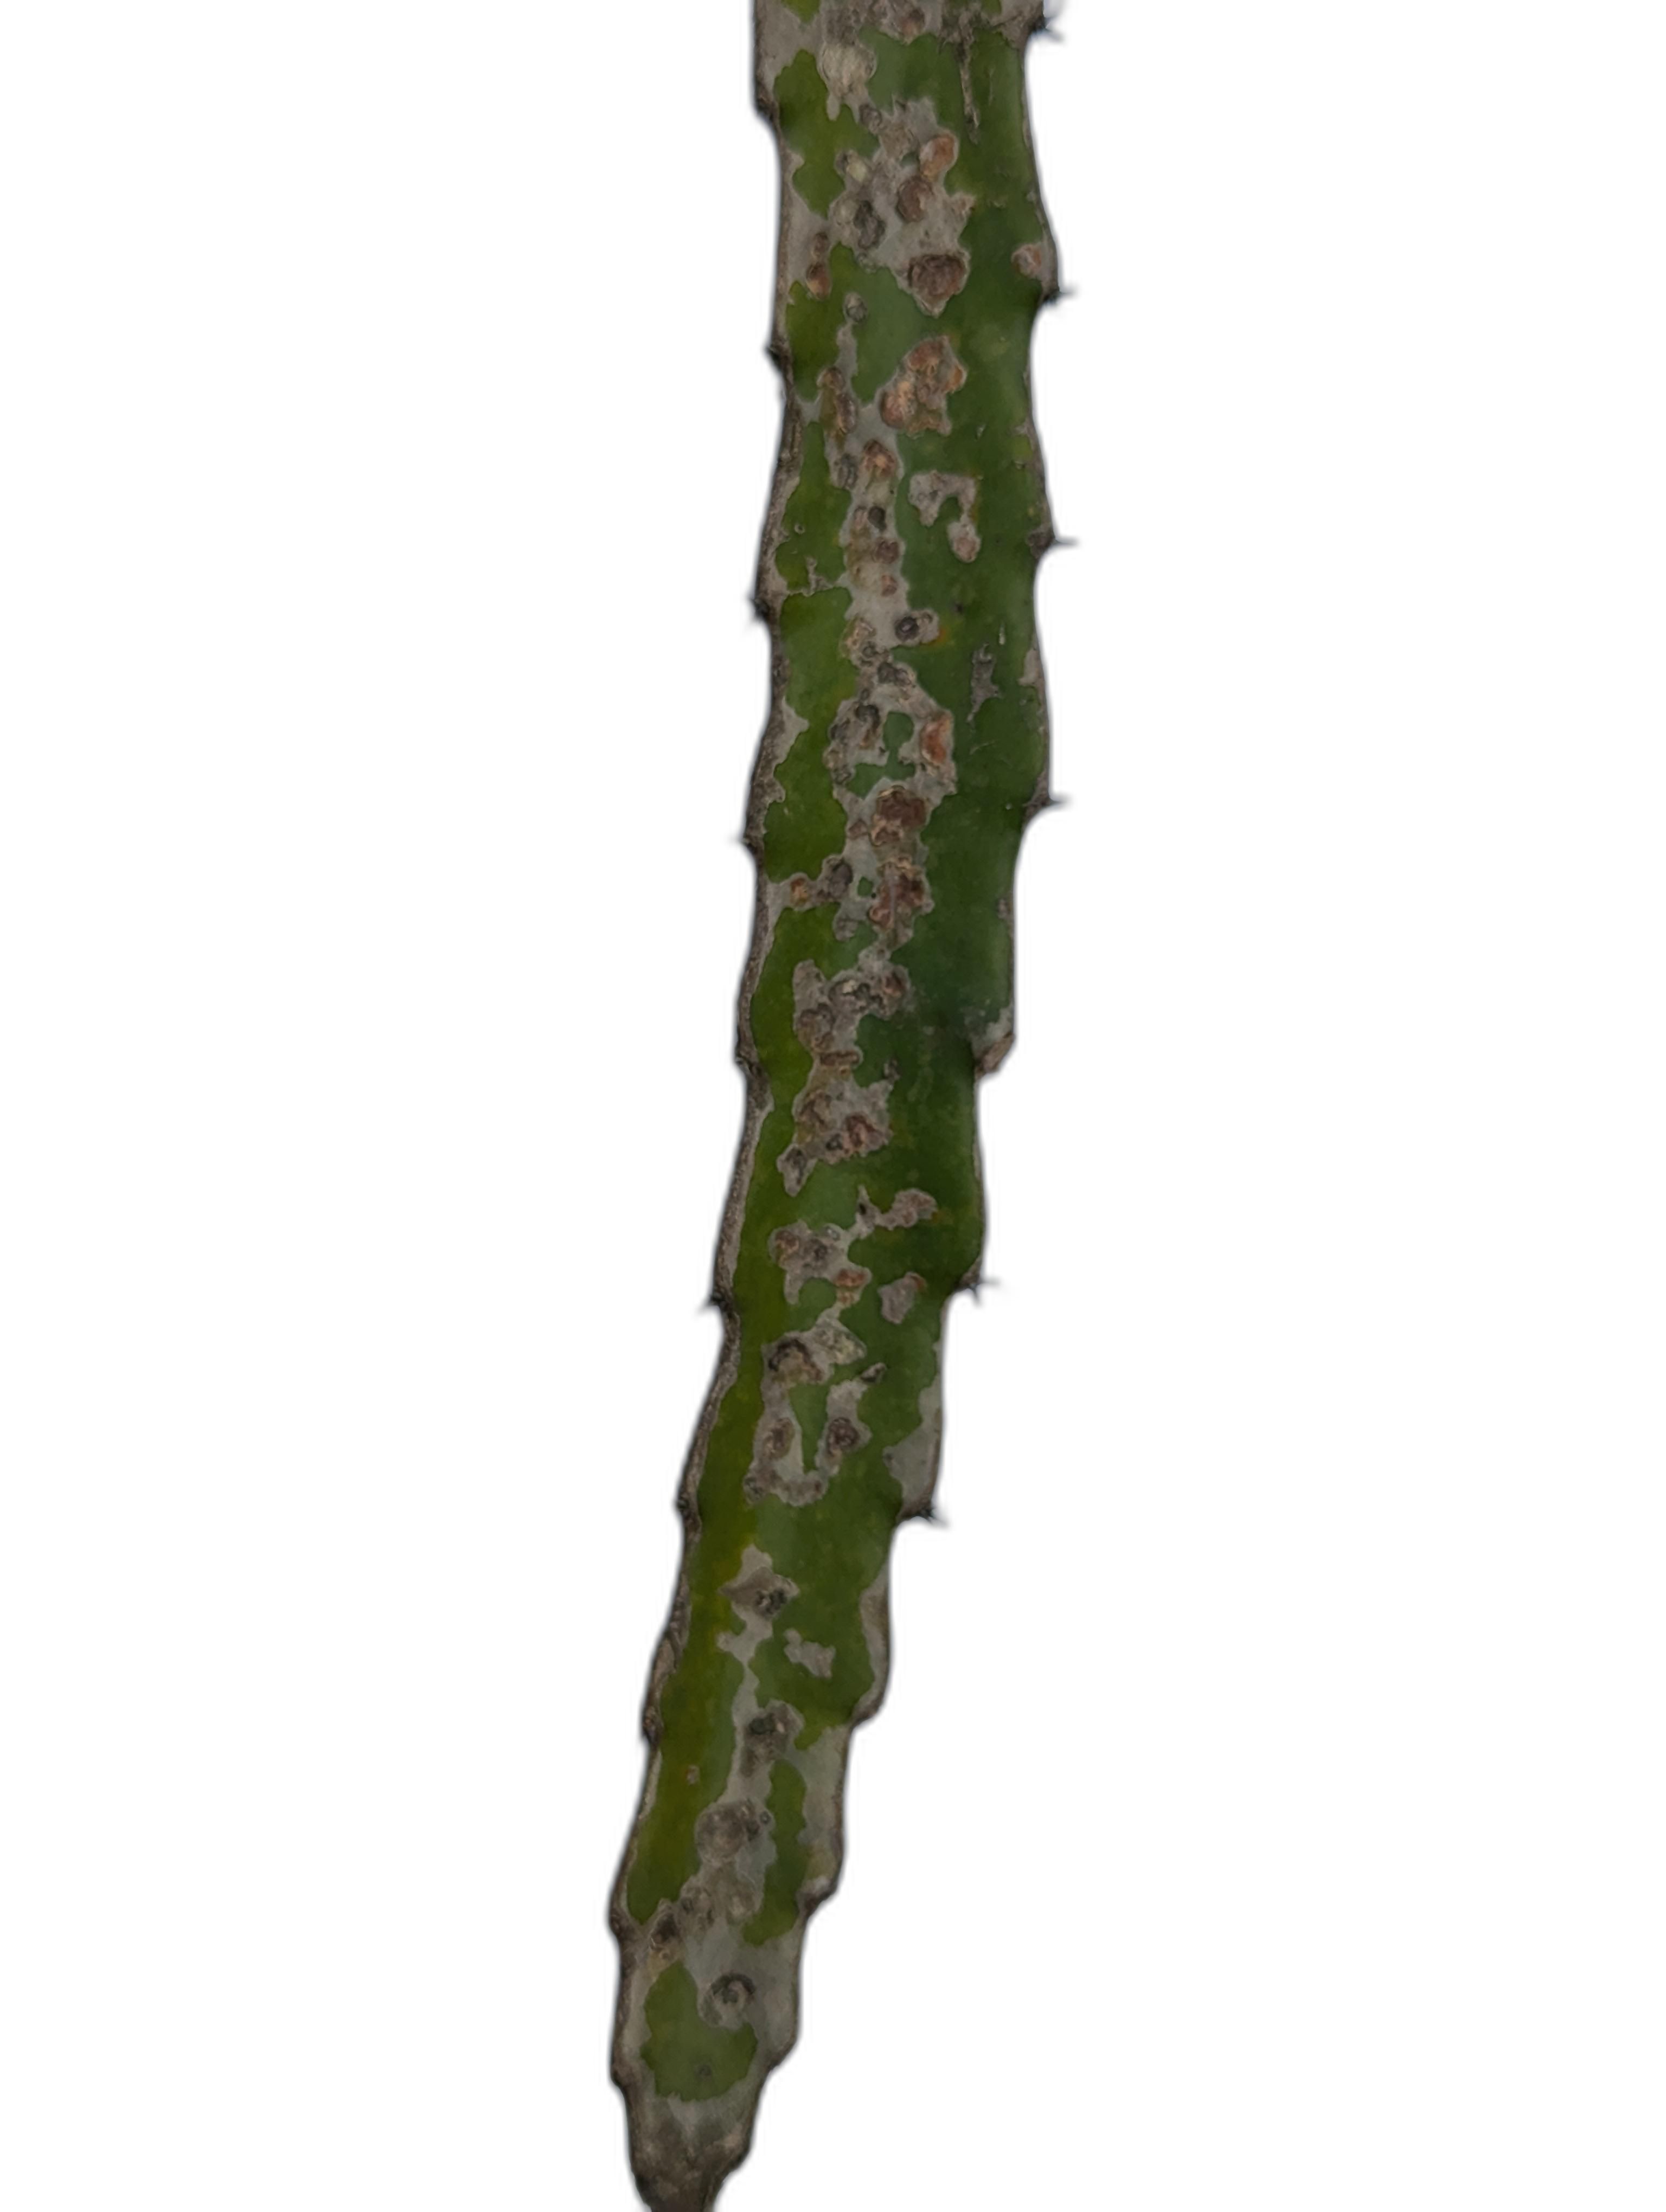
Label: Bad leaf